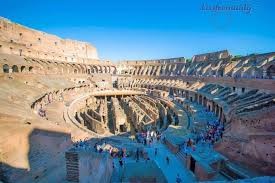
Landmark: Roman Colosseum